Indian Muslims in the 1857 Rebellion

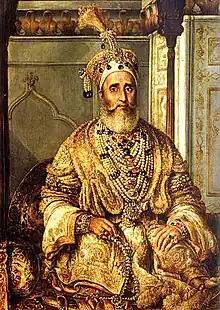
Bahadur Shah II

According to Bates, Indian Muslim families who had for generations served the throne, such as the Barha Sadaat tribe of Muzaffarnagar, who had long produced Mansabdars (Mughal aristocrats), had developed a relationship of mutual respect between themselves and the throne which British rule had failed to replicate with its subjects. For example, this relationship forced Sayyid Ghulam Abbas, a Baraha Sayyid, to resign as a Sowar from the "Regiment IV in the British Army" to join the Mughal Emperor, although the latter had nothing to offer him: